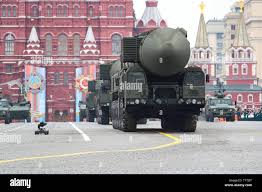
Label: Air Defense